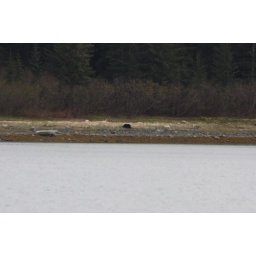
A black bear forages in the inter-tidal zone a few hundred meters away.